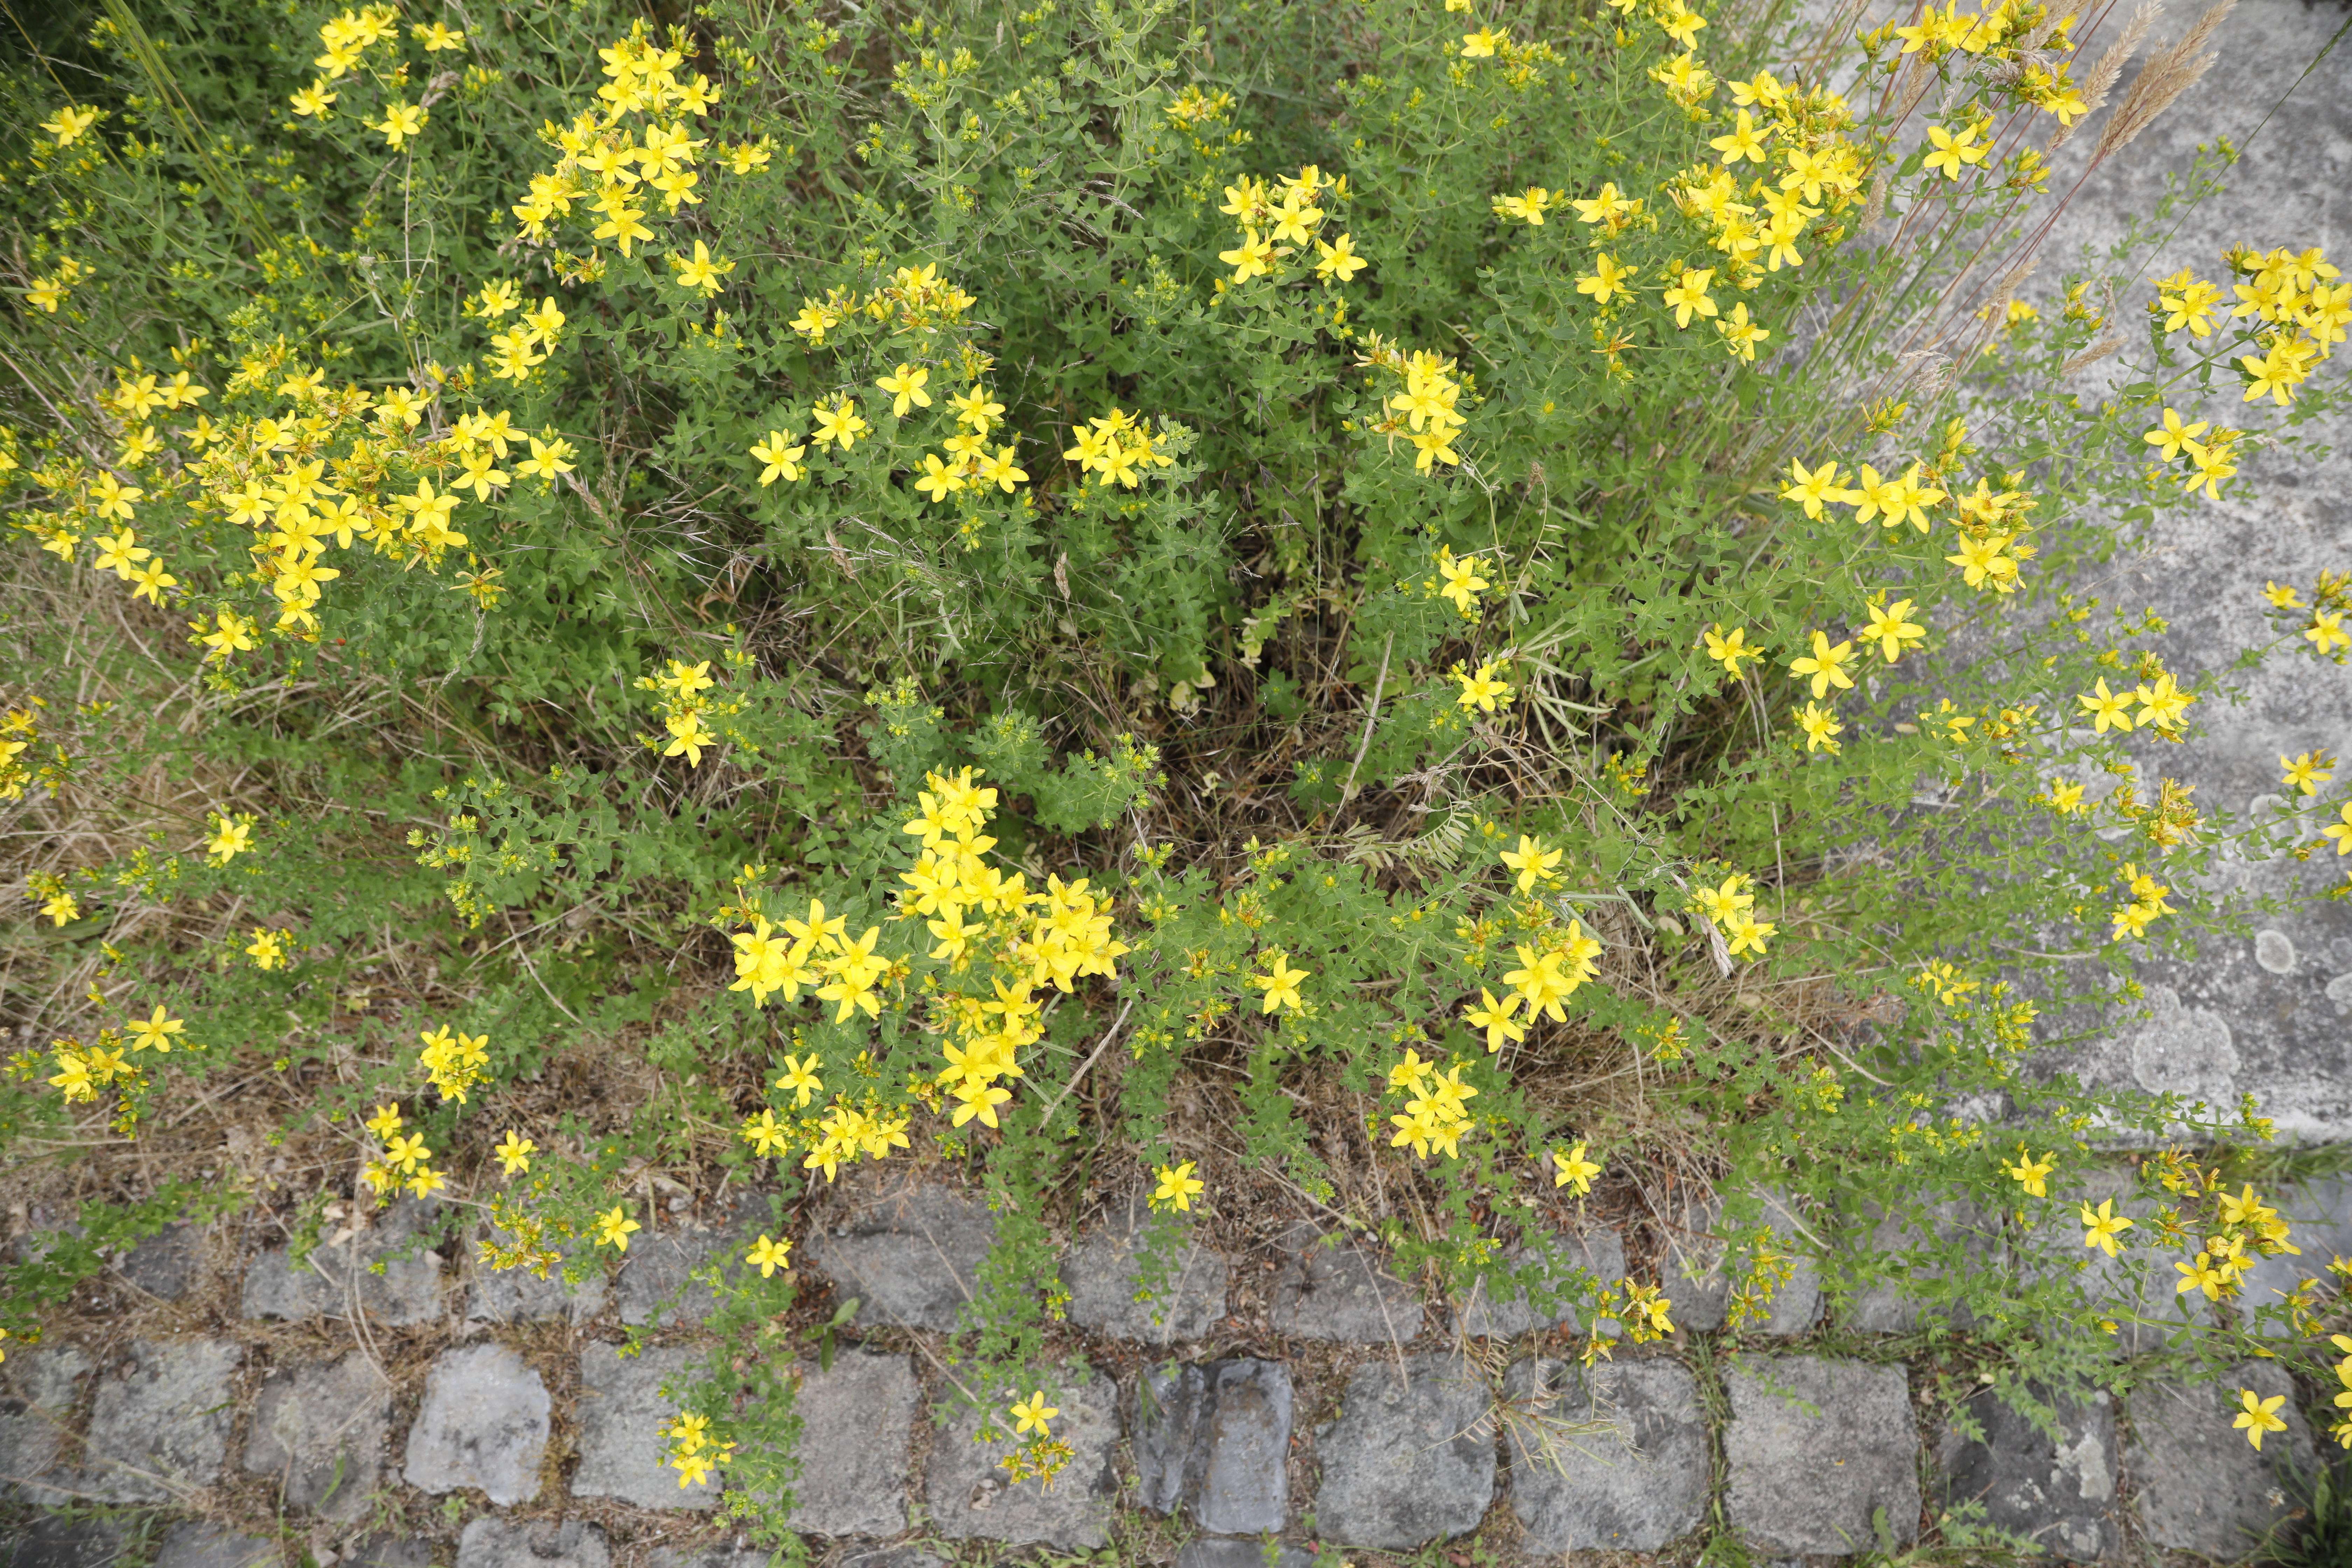
Plant species: Hypericum perforatum